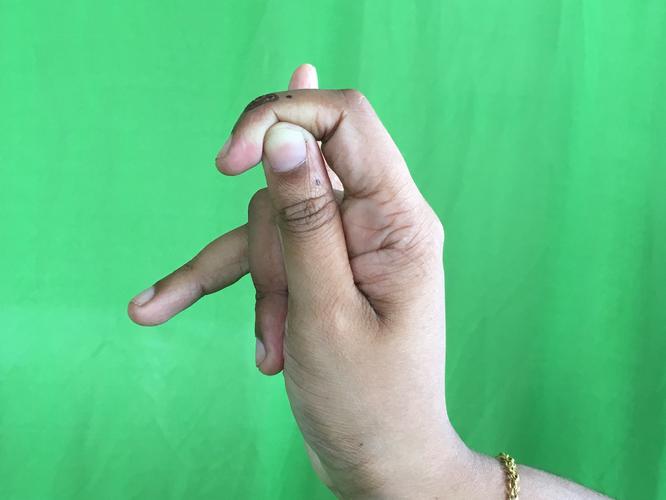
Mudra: Katakamukha_3
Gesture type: single_hand